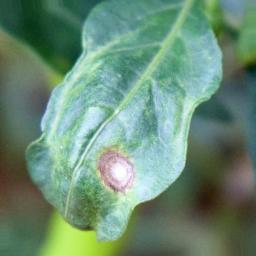
Label: cercospora